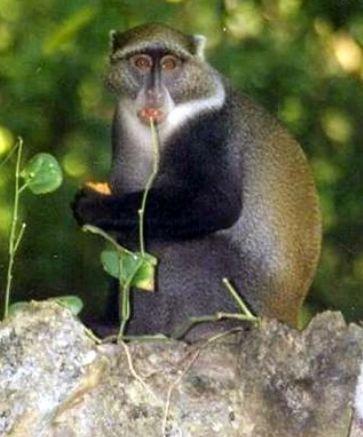
Mnyama mmoja jamii ya nyani, akiwa amekaa katika jiwe kubwa, nyuma kukiwa na mimea ya kijani. Mnyama huyu ni waporini na ni kivutio kikubwa cha watalii. Hivyo husaidia katika kuongeza pato la taifa.